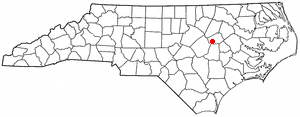
La ville de Lucama est située dans le comté de Wilson, dans l’État de Caroline du Nord, aux États-Unis. Sa population s’élevait à 1 108 habitants lors du recensement de 2010, estimée à 1 128 habitants en 2016.